Museum of East Asian Art (Cologne)

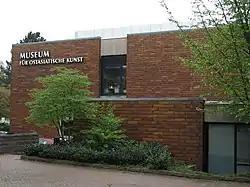

The Museum of East Asian Art ("Museum für Ostasiatische Kunst Köln") opened in Cologne, Germany in 1913 and is the oldest of its kind in the country. The collection of Chinese, Korean, and Japanese art originates in that of its founders Adolf Fischer (1856–1914) and his wife Frieda (1874–1945). The new building by architect Kunio Maekawa, pupil of Le Corbusier, opened in 1977.